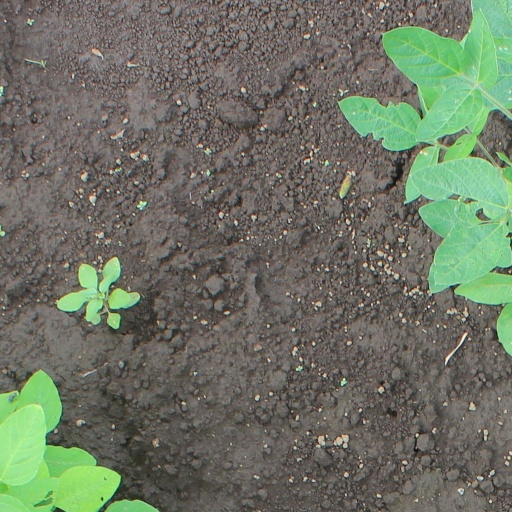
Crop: soybean